Rúben Pinto

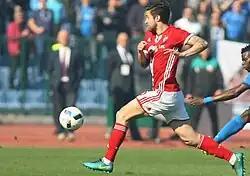
Pinto playing for CSKA Sofia in 2017

In the beginning of August 2016, Pinto joined PFC CSKA Sofia on loan with an option to make the move permanent afterwards. On 15 June 2017, the Bulgarian club activated the clause and he agreed to a three-year deal three days later.